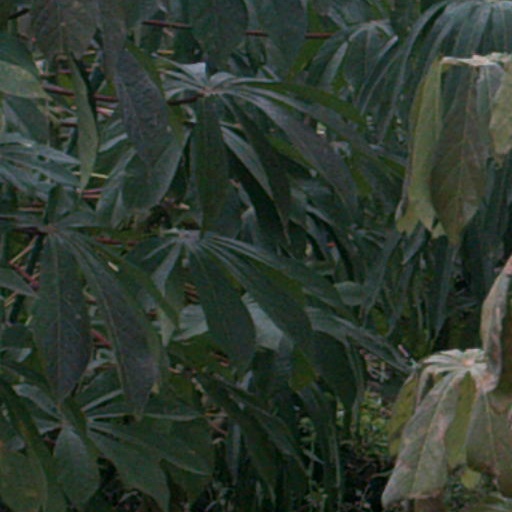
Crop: cassava